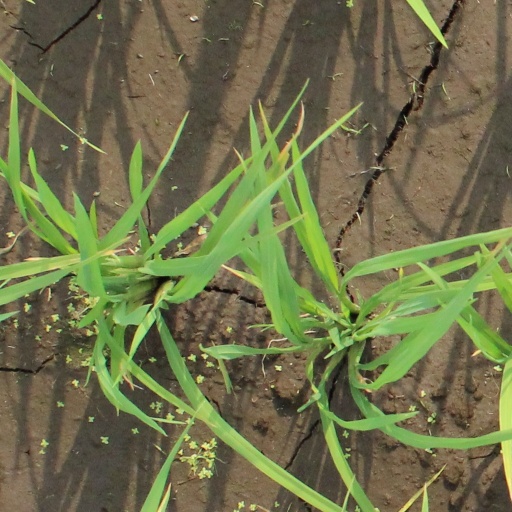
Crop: rice